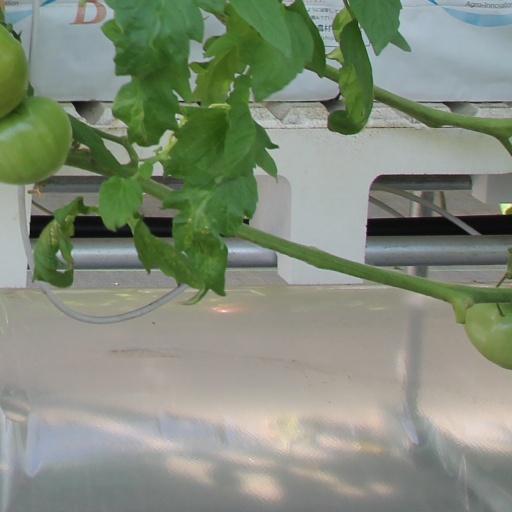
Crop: tomato